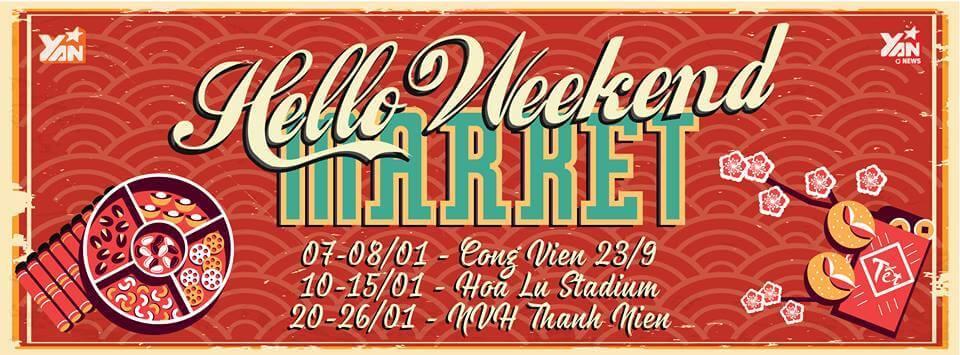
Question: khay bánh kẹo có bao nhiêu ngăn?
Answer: khay bánh kẹo có năm ngăn